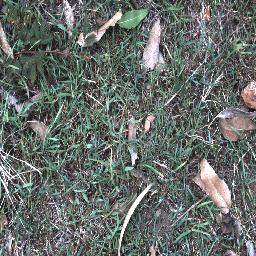
Label: negative